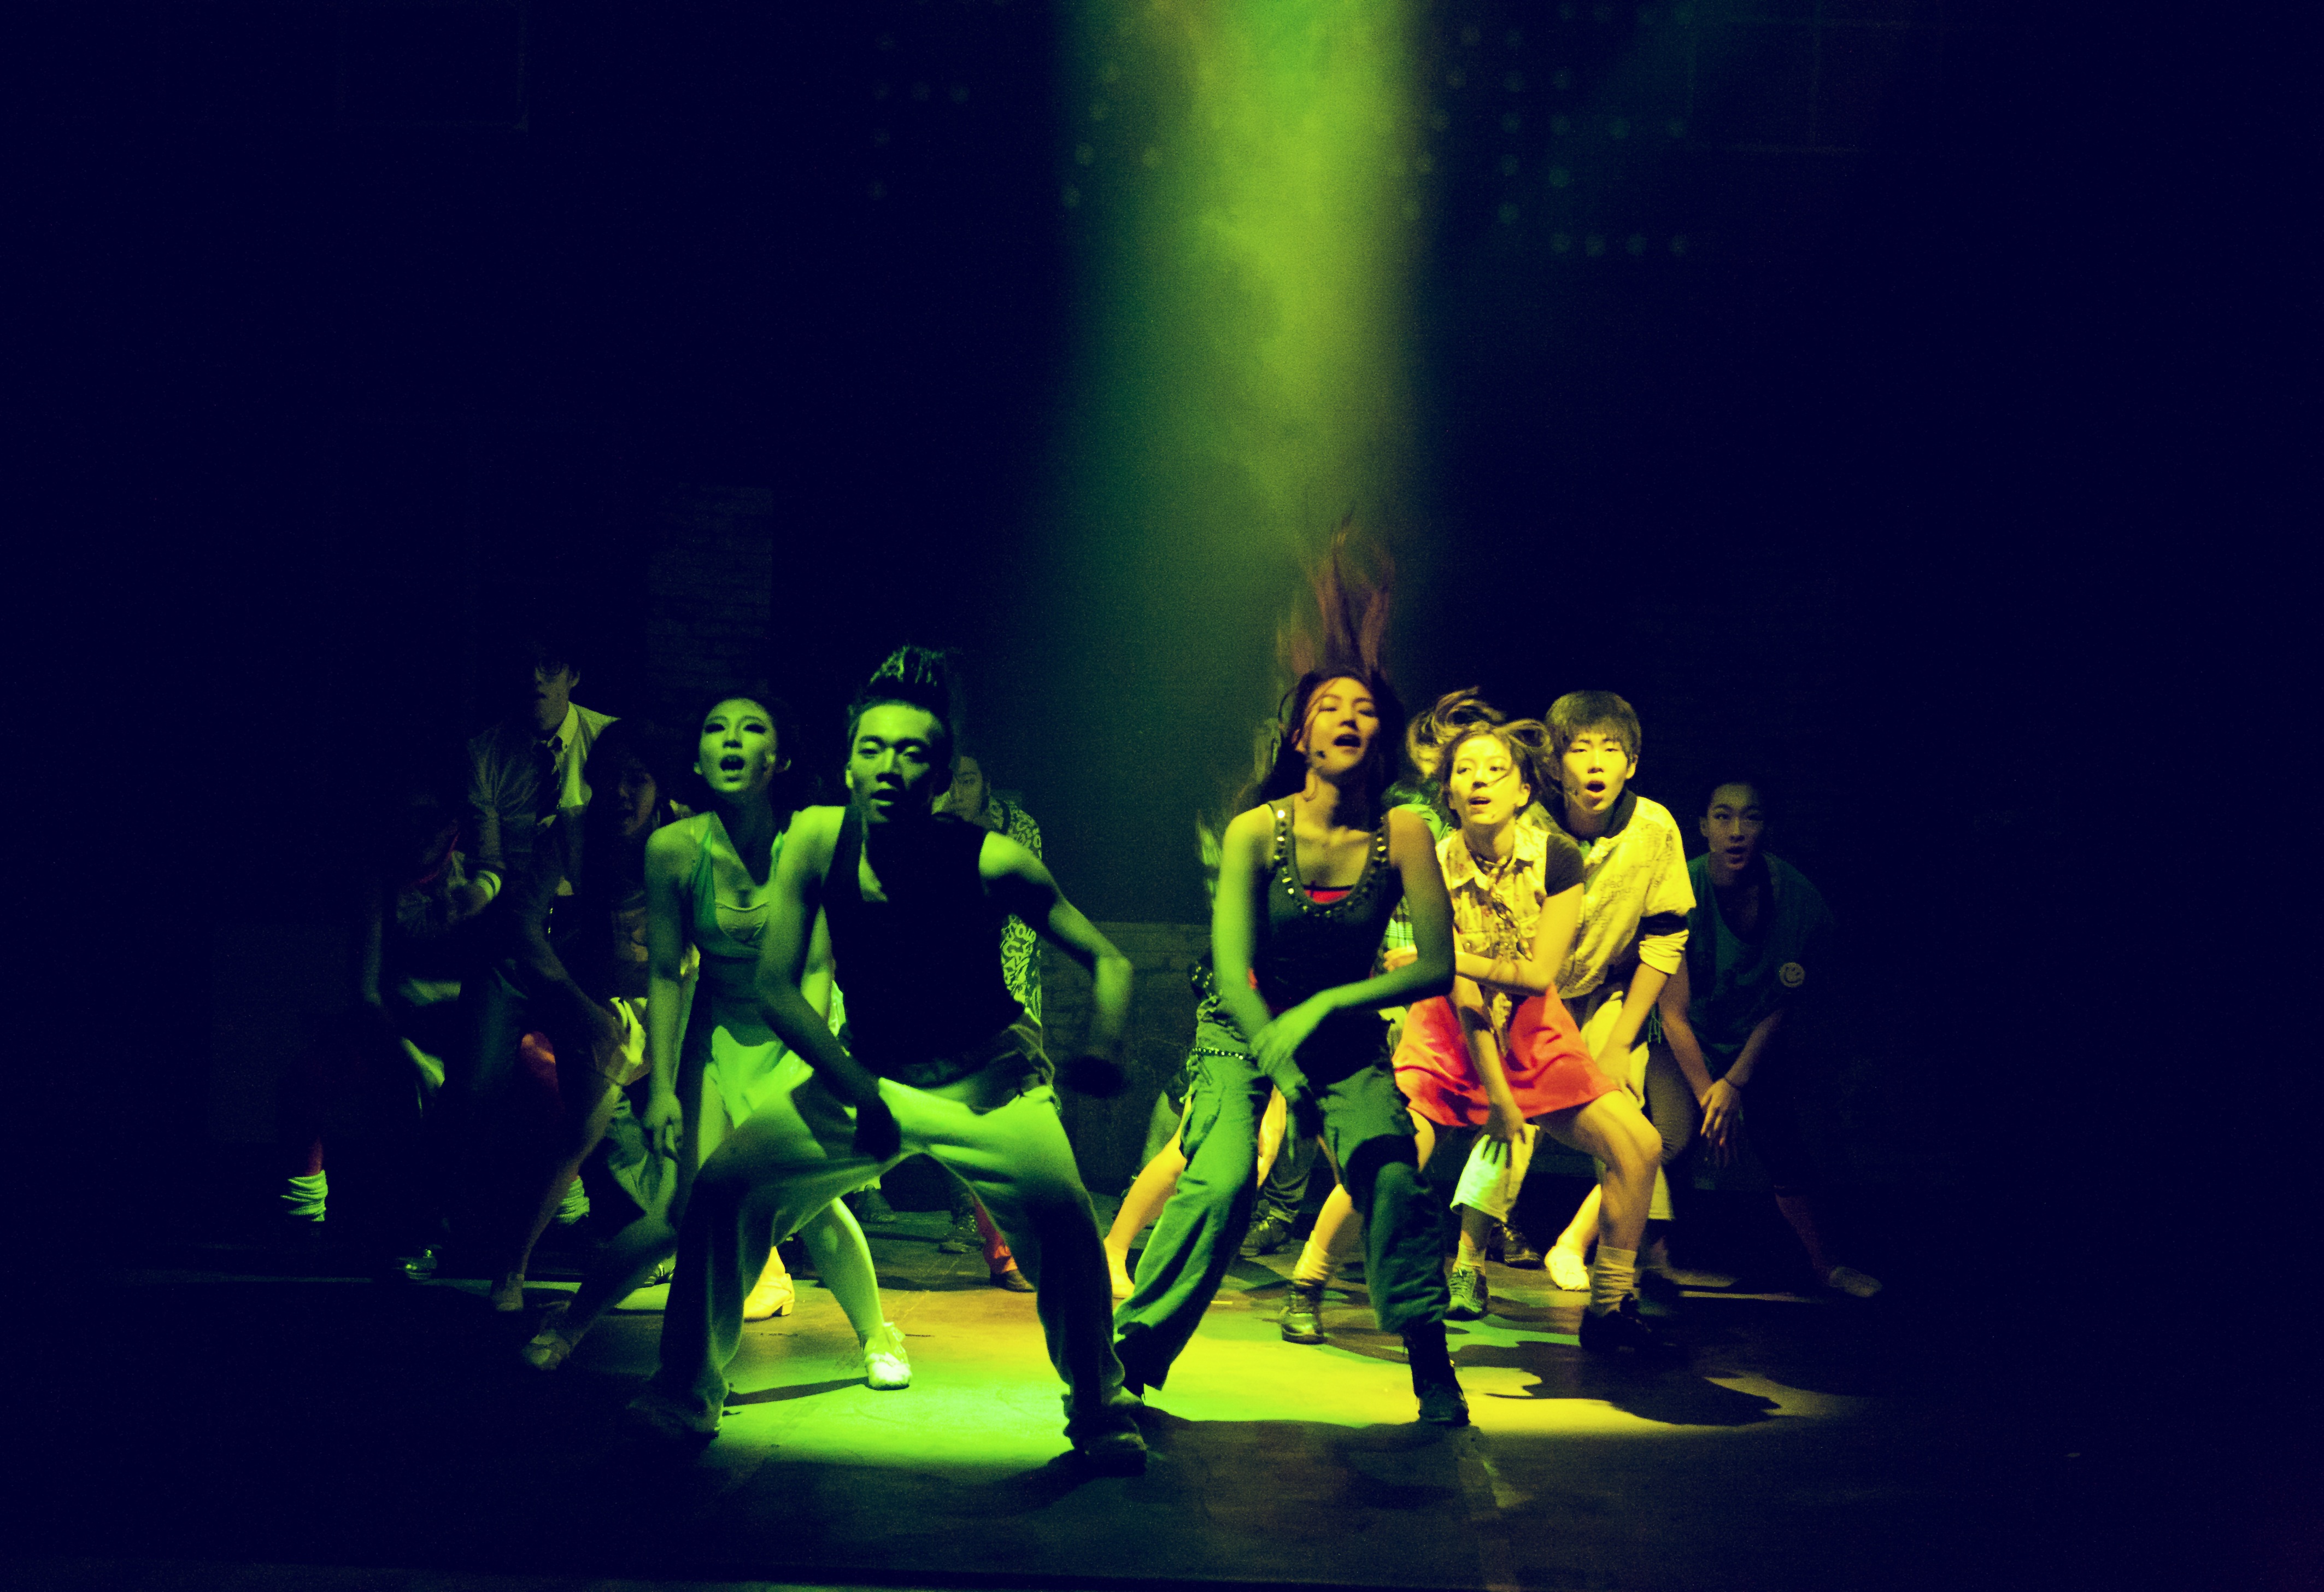
people, concert, dance, performance art, theatre, stage, performance, entertainment, performing arts, rock concert, musical theatre, modern dance, monologue